Bruce Caldwell (American football/baseball)

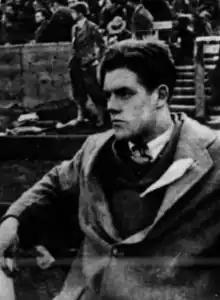
Caldwell in 1927

Bruce Caldwell (February 8, 1906 – February 15, 1959) was an American outfielder and first baseman for the Cleveland Indians and Brooklyn Dodgers as well as a football running back in the National Football League (NFL) for the New York Giants. He attended Brown University and Yale University.